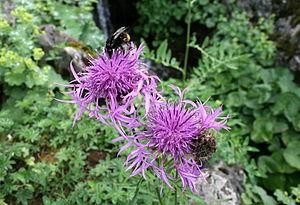
Centaurée alpestre - Samoëns (Haute-Savoie - France).
Le genre botanique Centaurea, désignées centaurées en nom vernaculaire, regroupe de nombreuses plantes de la famille des Astéracées, assez proches des chardons et des cirses, mais qui s'en distinguent notamment par leurs feuilles non épineuses.